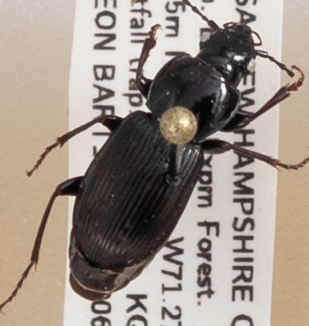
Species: Pterostichus pensylvanicus
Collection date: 2019-06-26
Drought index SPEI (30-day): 0.362
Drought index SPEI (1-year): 1.22
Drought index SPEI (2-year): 0.998